De-extinction

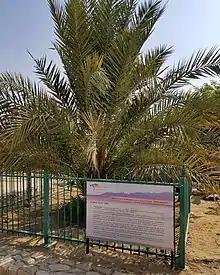
Methuselah, the first resurrected Judean date palm through germination of 2000 year old seeds found in the Masada excavations in the 1960s

The Steller's sea cow was a sirenian endemic to Bering Sea between Russia and the United States but had a much larger range during the Pleistocene. First described by Georg Wilhelm Steller in 1741, it was hunted to extinction 27 years later due to its buoyancy making it an easy target for humans hunting it for its meat and fur in addition to an already low population caused by climate change. In 2021, the nuclear genome of the species was sequenced. In late 2022, a group of Russian scientists funded by Sergei Bachin began their project to revive and reintroduce the giant sirenian to its former range in the 18th century to restore its kelp forest ecosystem. Arctic Sirenia plans to revive the species through genome editing of the dugong, but they need an artificial womb to conceive a live animal due to lack of an adequate surrogate species.